Eight Summits

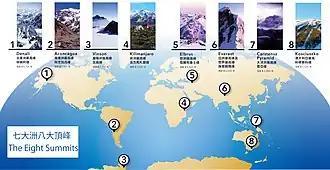
Location and altitude of the Eight Summits – eight highest mountain peaks on each of the seven continents (Australia has two entries).

The Eight Summits is the collective name for the eight highest mountain peaks on each of the seven continents (Australia has two entries). It is an alternative name for the "Seven Summits" due to different ways in naming the highest mountain on the continent of Australia.